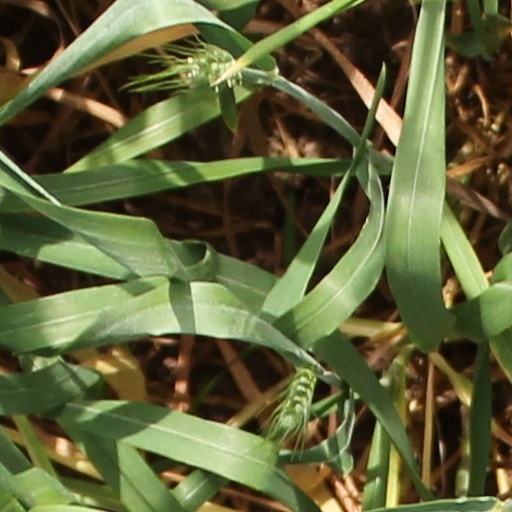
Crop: wheat